28th (Essex) Searchlight Regiment, Royal Artillery

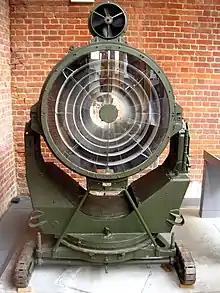
90 cm 'Projector Anti-Aircraft', displayed at Fort Nelson, Portsmouth.

The TA's AA units were mobilised on 23 September 1938 during the Munich Crisis, with units manning their emergency positions within 24 hours, even though many did not yet have their full complement of men or equipment. The emergency lasted three weeks, and they were stood down on 13 October. In June 1939, as the international situation worsened, a partial mobilisation of the TA was begun in a process known as 'couverture', whereby each AA unit did a month's tour of duty in rotation to man selected AA gun and searchlight positions. On 24 August, ahead of the declaration of war, AA Command was fully mobilised at its war stations.